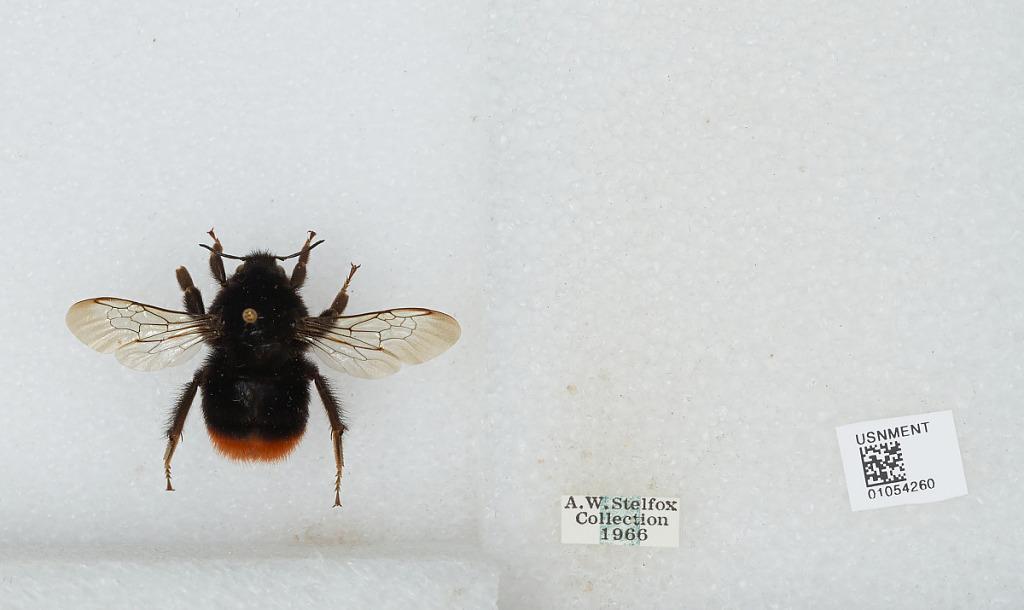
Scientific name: Bombus sp.